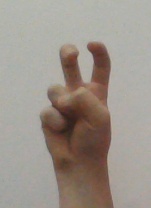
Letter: toot